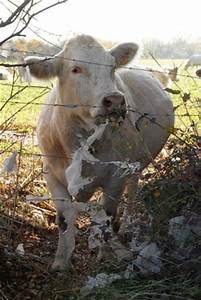
Label: mucca